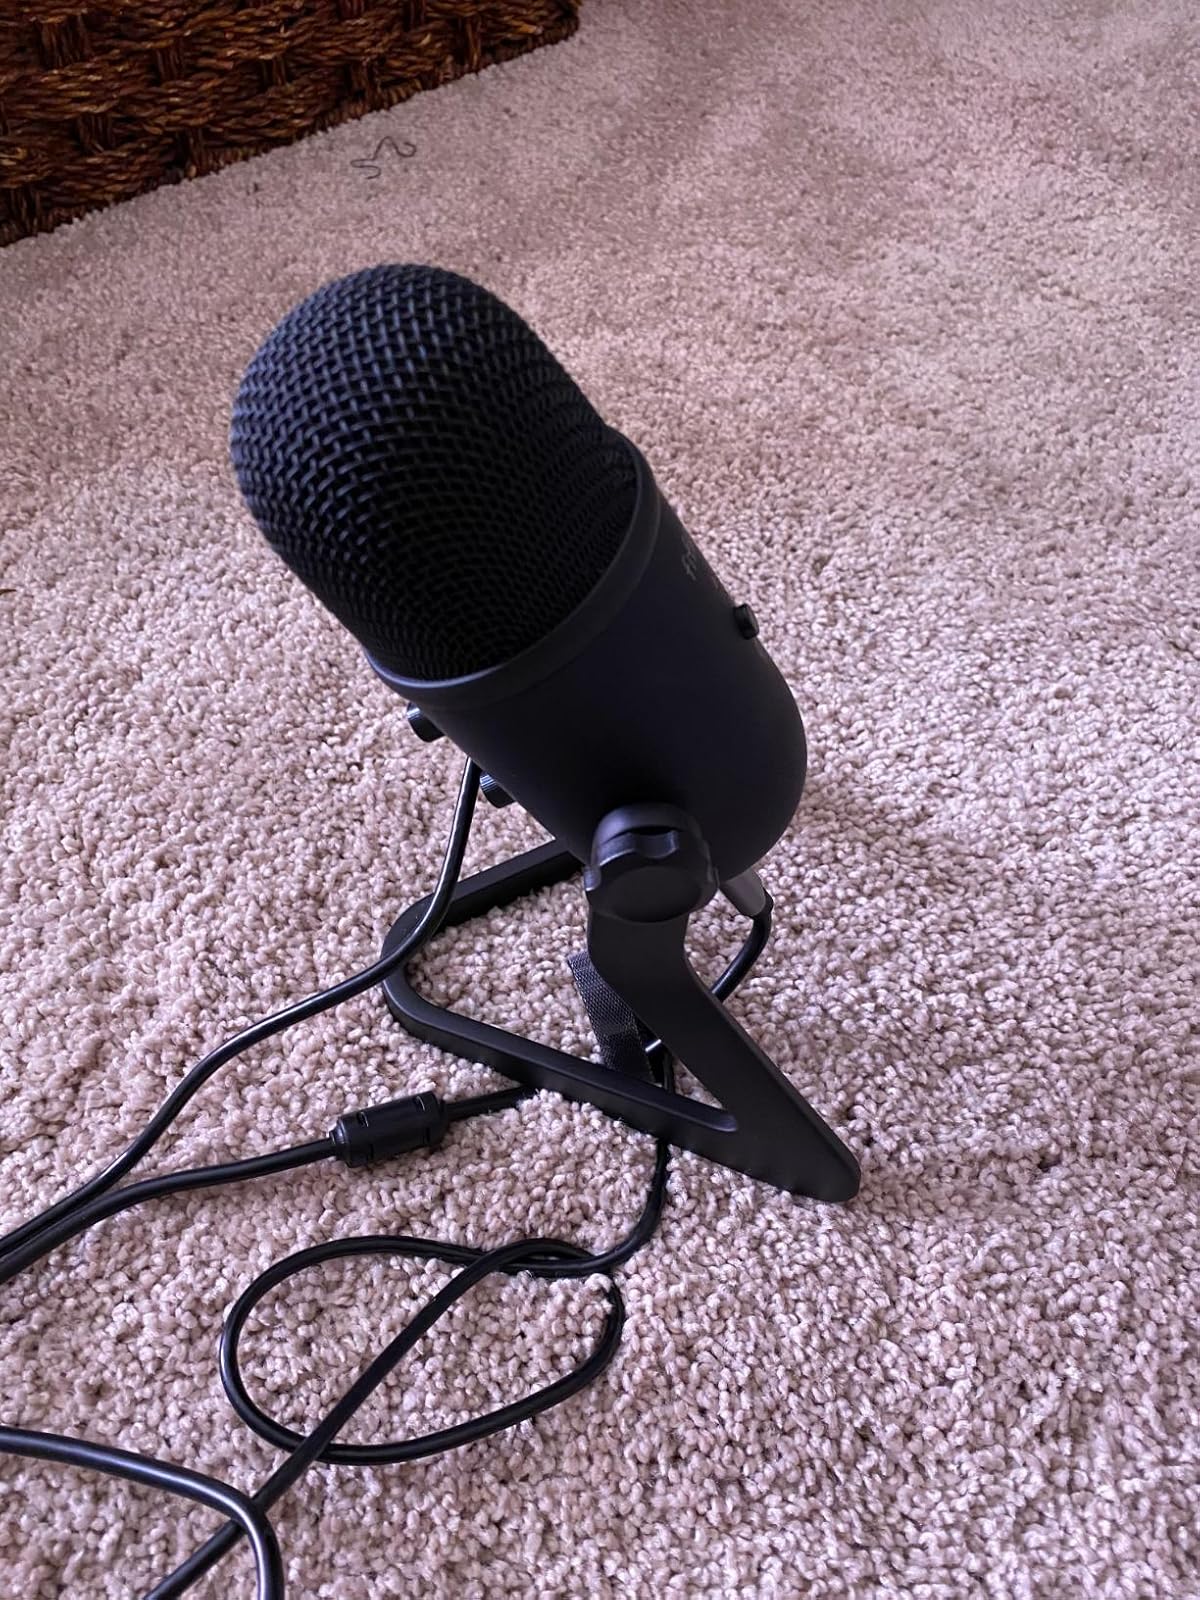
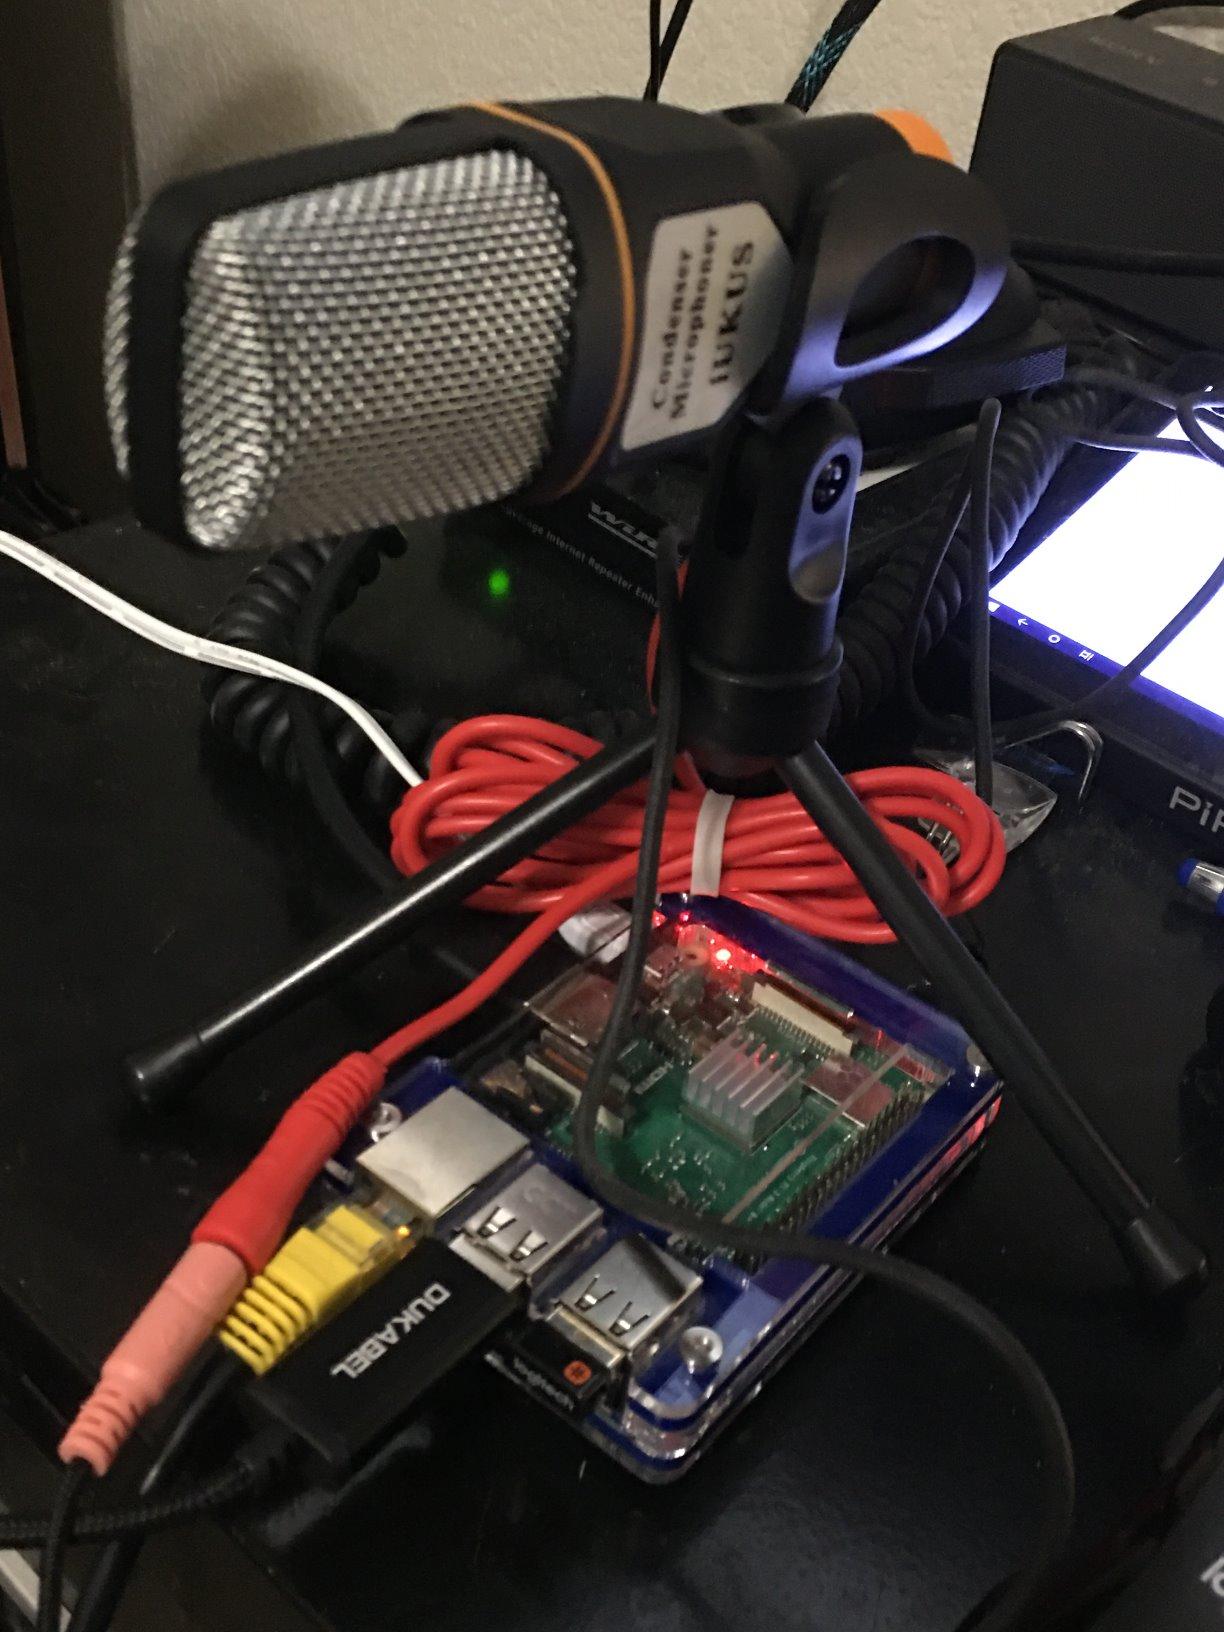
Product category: microphone
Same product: no